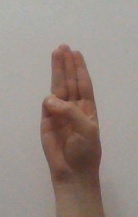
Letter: thaa